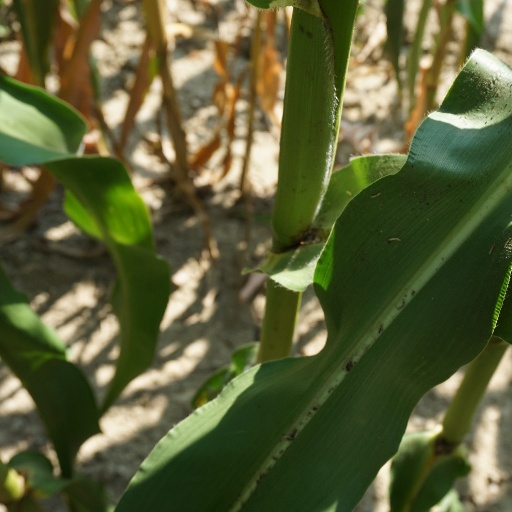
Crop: maize; corn